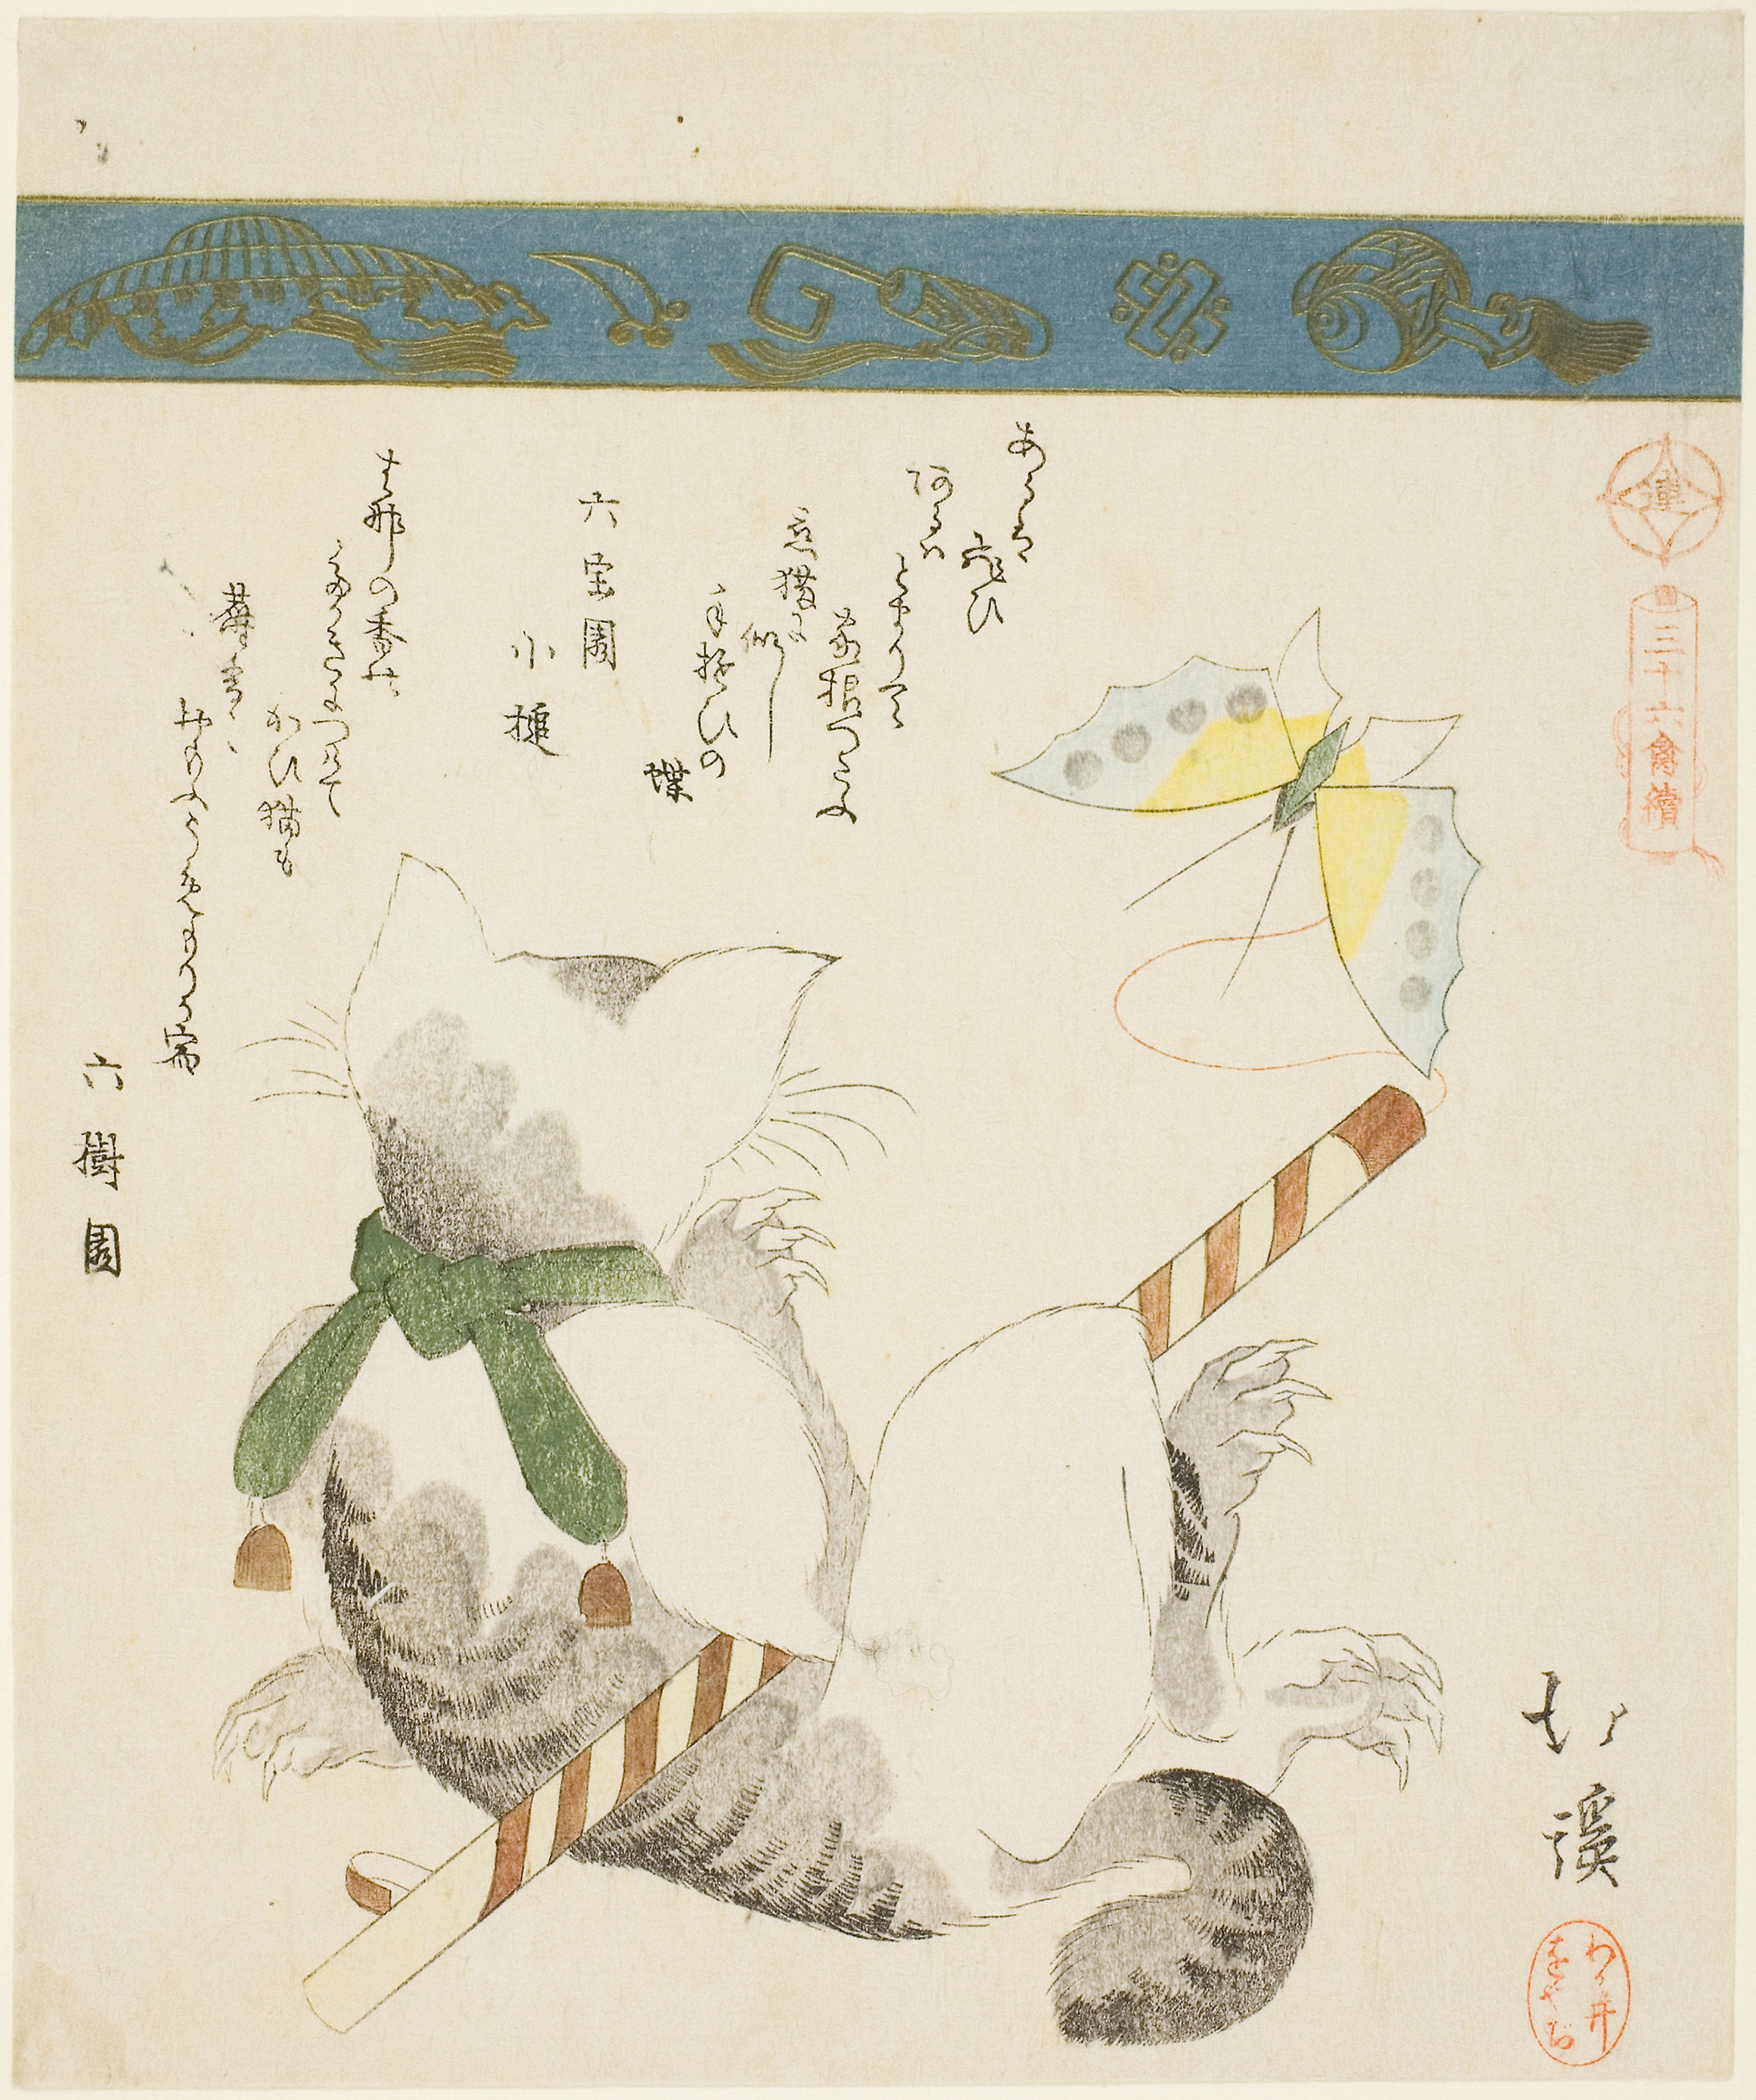
fauna, flower, art, flora, organism, flowering plant, illustration, plant, printmaking, calligraphy, font